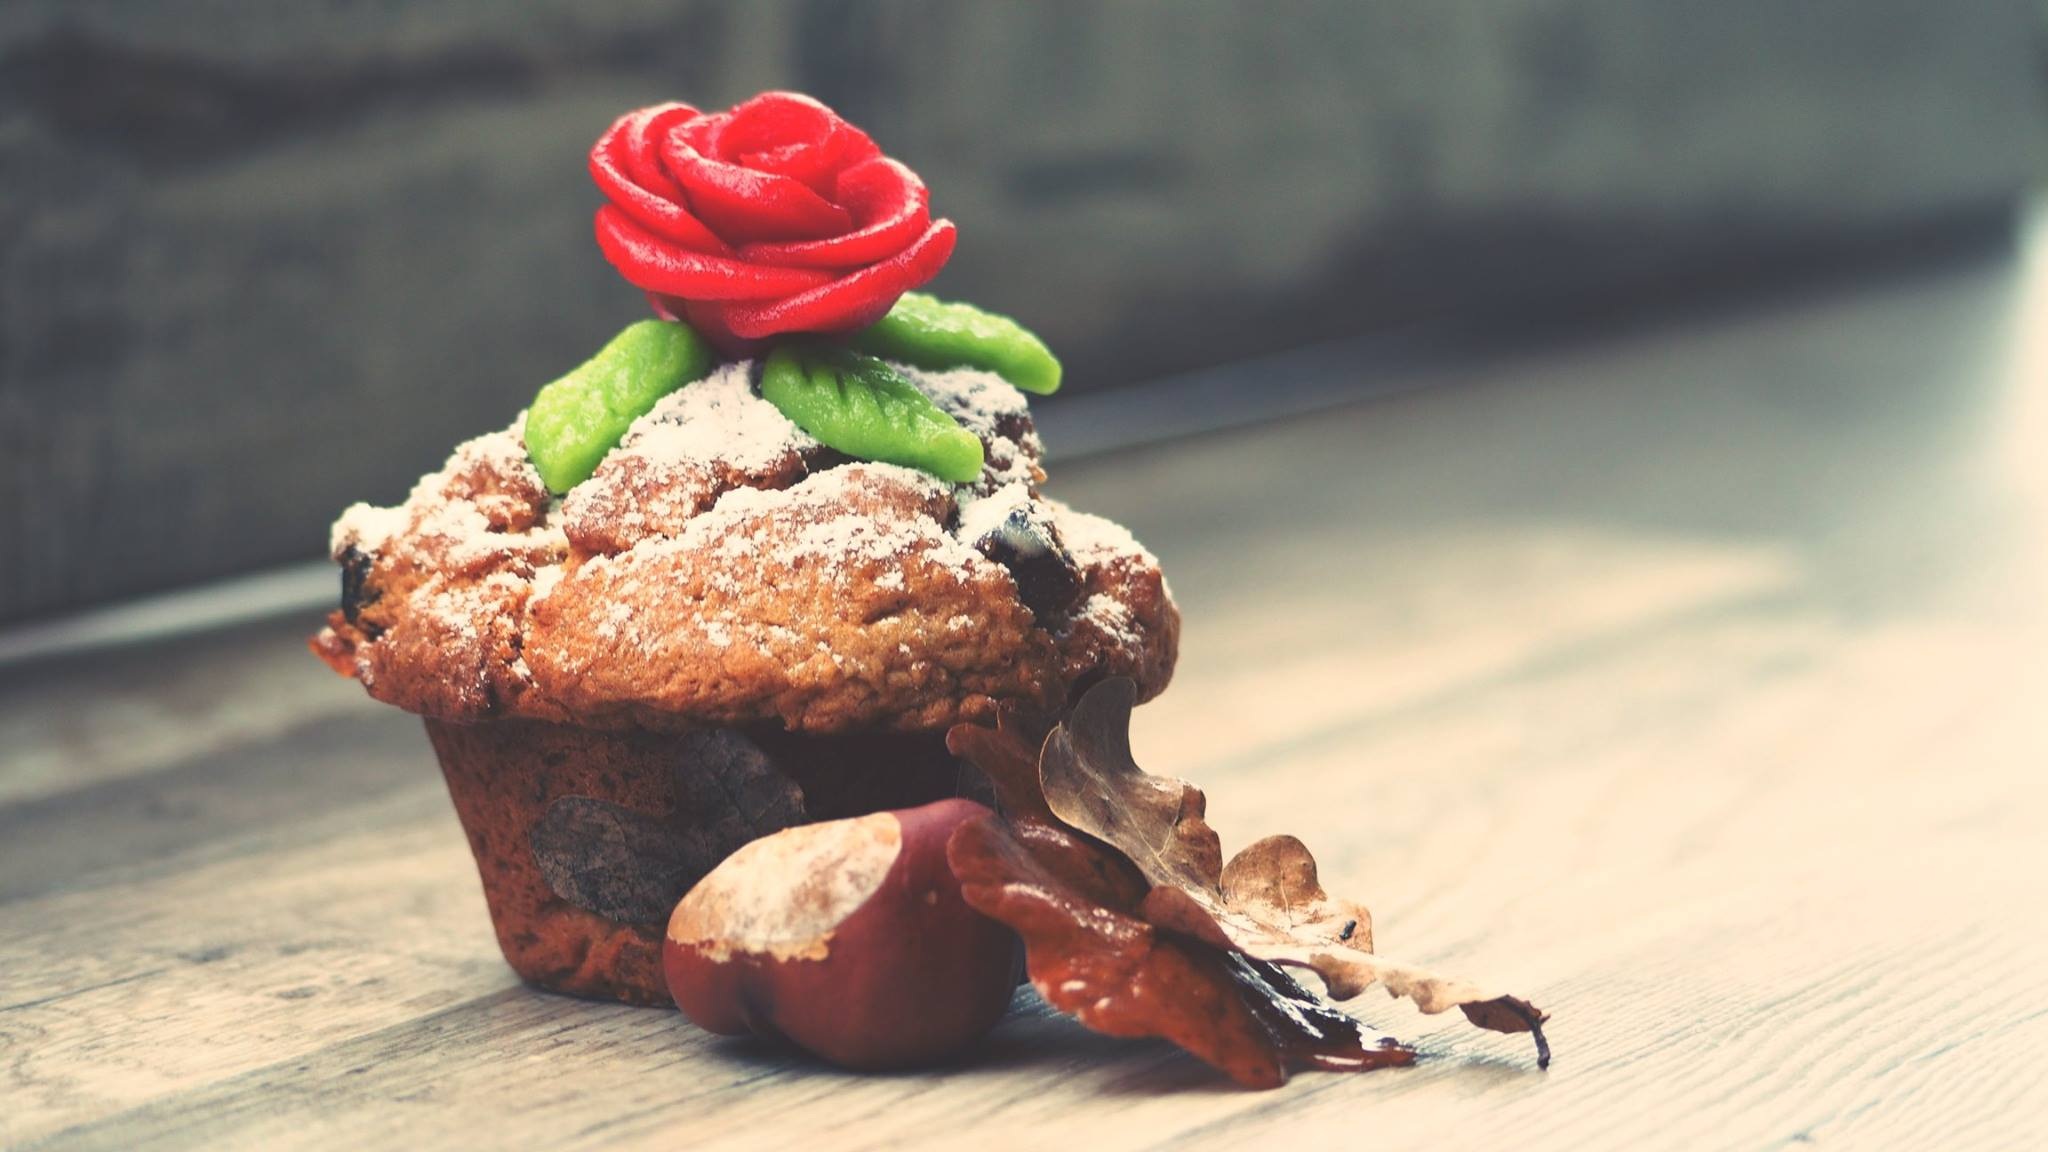
plant, fruit, sweet, leaf, flower, dish, food, red, produce, baking, ice cream, dessert, eat, delicious, cake, strawberry, muffin, bake, pastries, roses, roll, strawberries, edible, sweetness, chestnut, baked goods, flavor, marzipan, rosenblatt